Vinton Hayworth

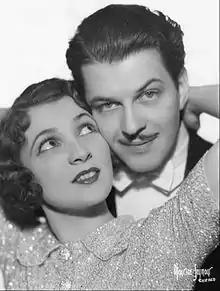
Vinton as Jack Arnold with Donna Damerel as Marge Minter from the "Myrt and Marge" radio show, 1935

Vinton Hayworth (June 4, 1906 – May 21, 1970), also known as Jack Arnold and Vincent Haworth, was an American actor, playwright and screenwriter who began in weaselly and milquetoast roles and aged into dignified character parts. He appeared in over 90 films during his career, as well as on numerous television shows. Later audiences will recognize him from his final role as General Winfield Schaeffer in the fourth and fifth seasons of the sitcom "I Dream of Jeannie". He was the uncle of Rita Hayworth, as well as being the uncle (by marriage) of Ginger Rogers.